CFXE-FM

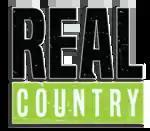
Previous logo

In July 2017, the station rebranded as "Real Country", and flipped to country.